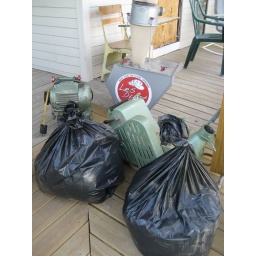
machine ready to load in the trailer . . .   Full bags . . .not in my lungs